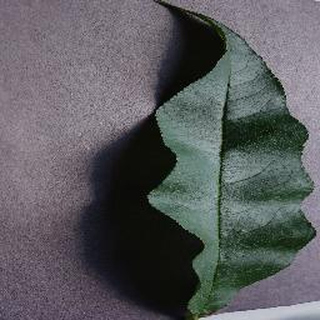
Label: healthy_peach